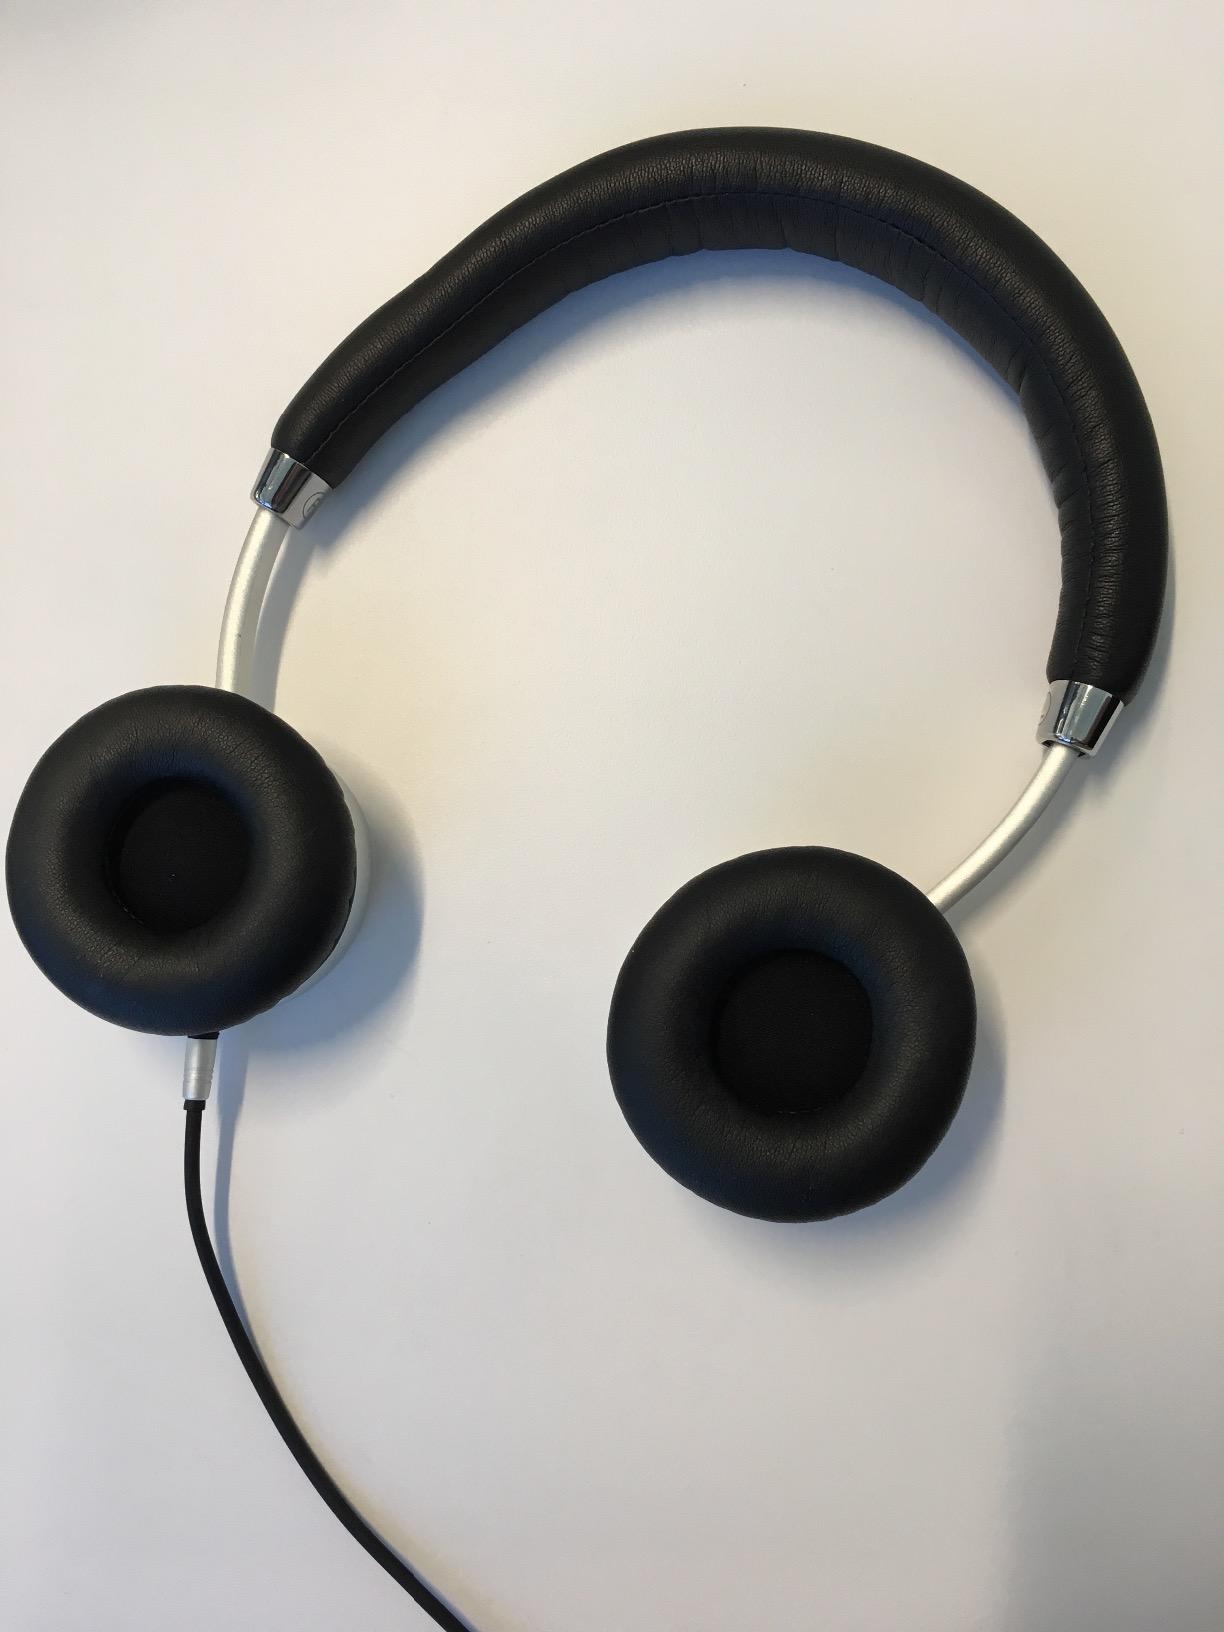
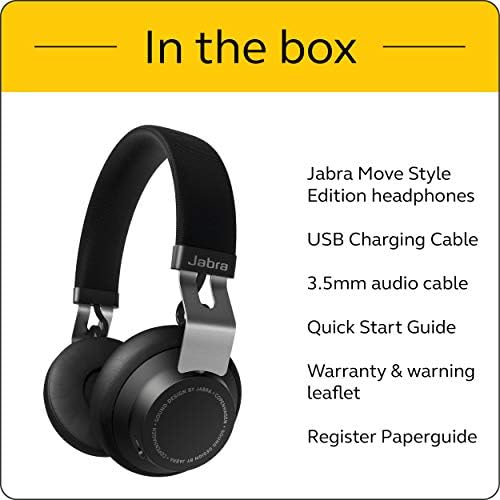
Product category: headphones
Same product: no